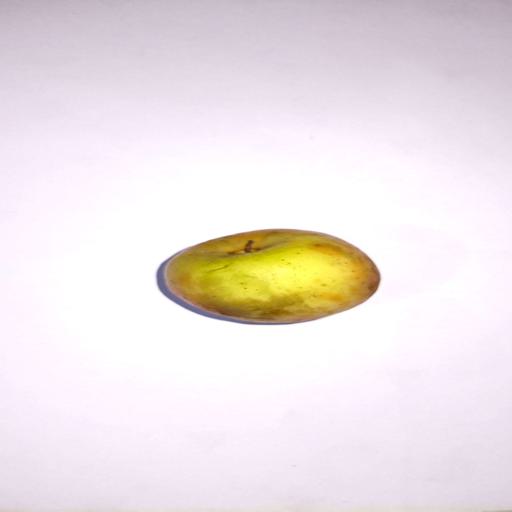
Label: healthy